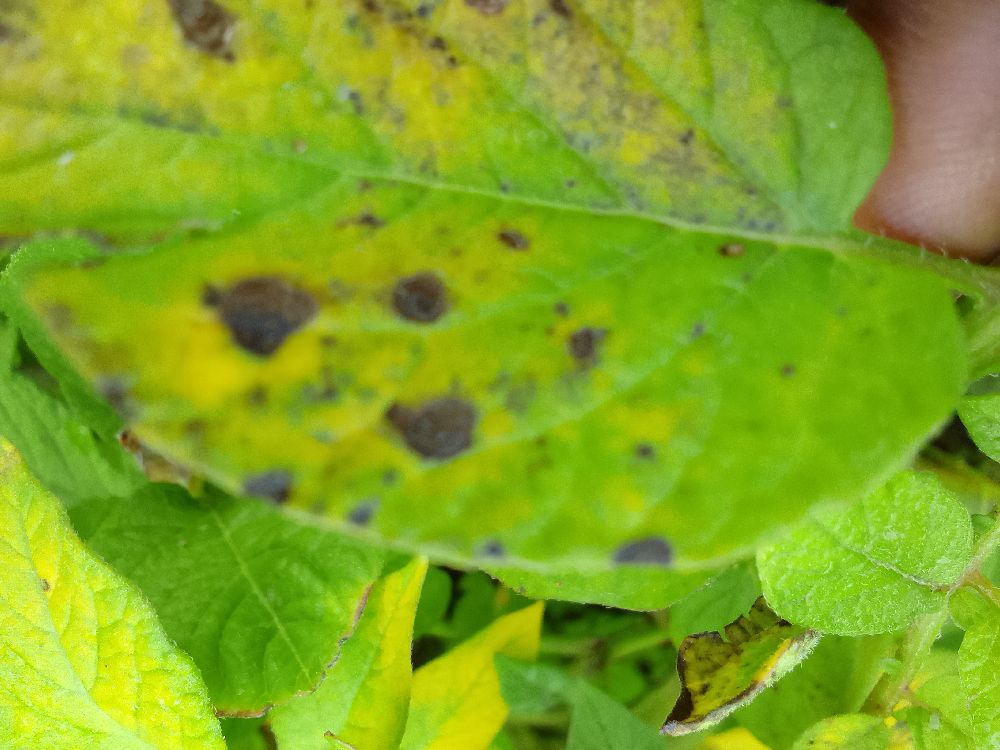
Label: Early blight